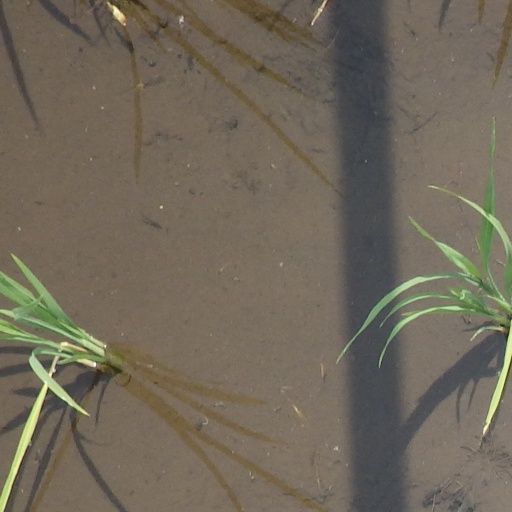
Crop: rice